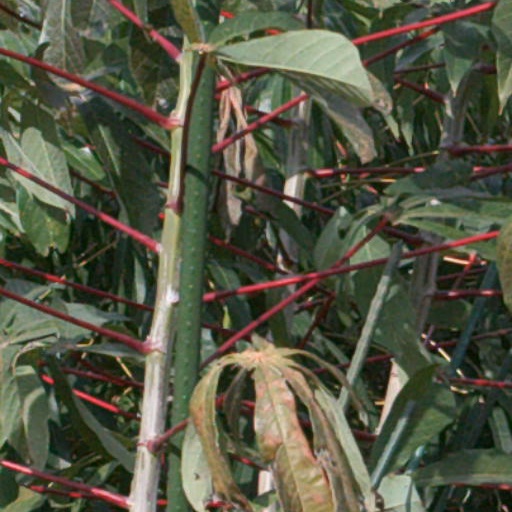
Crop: cassava